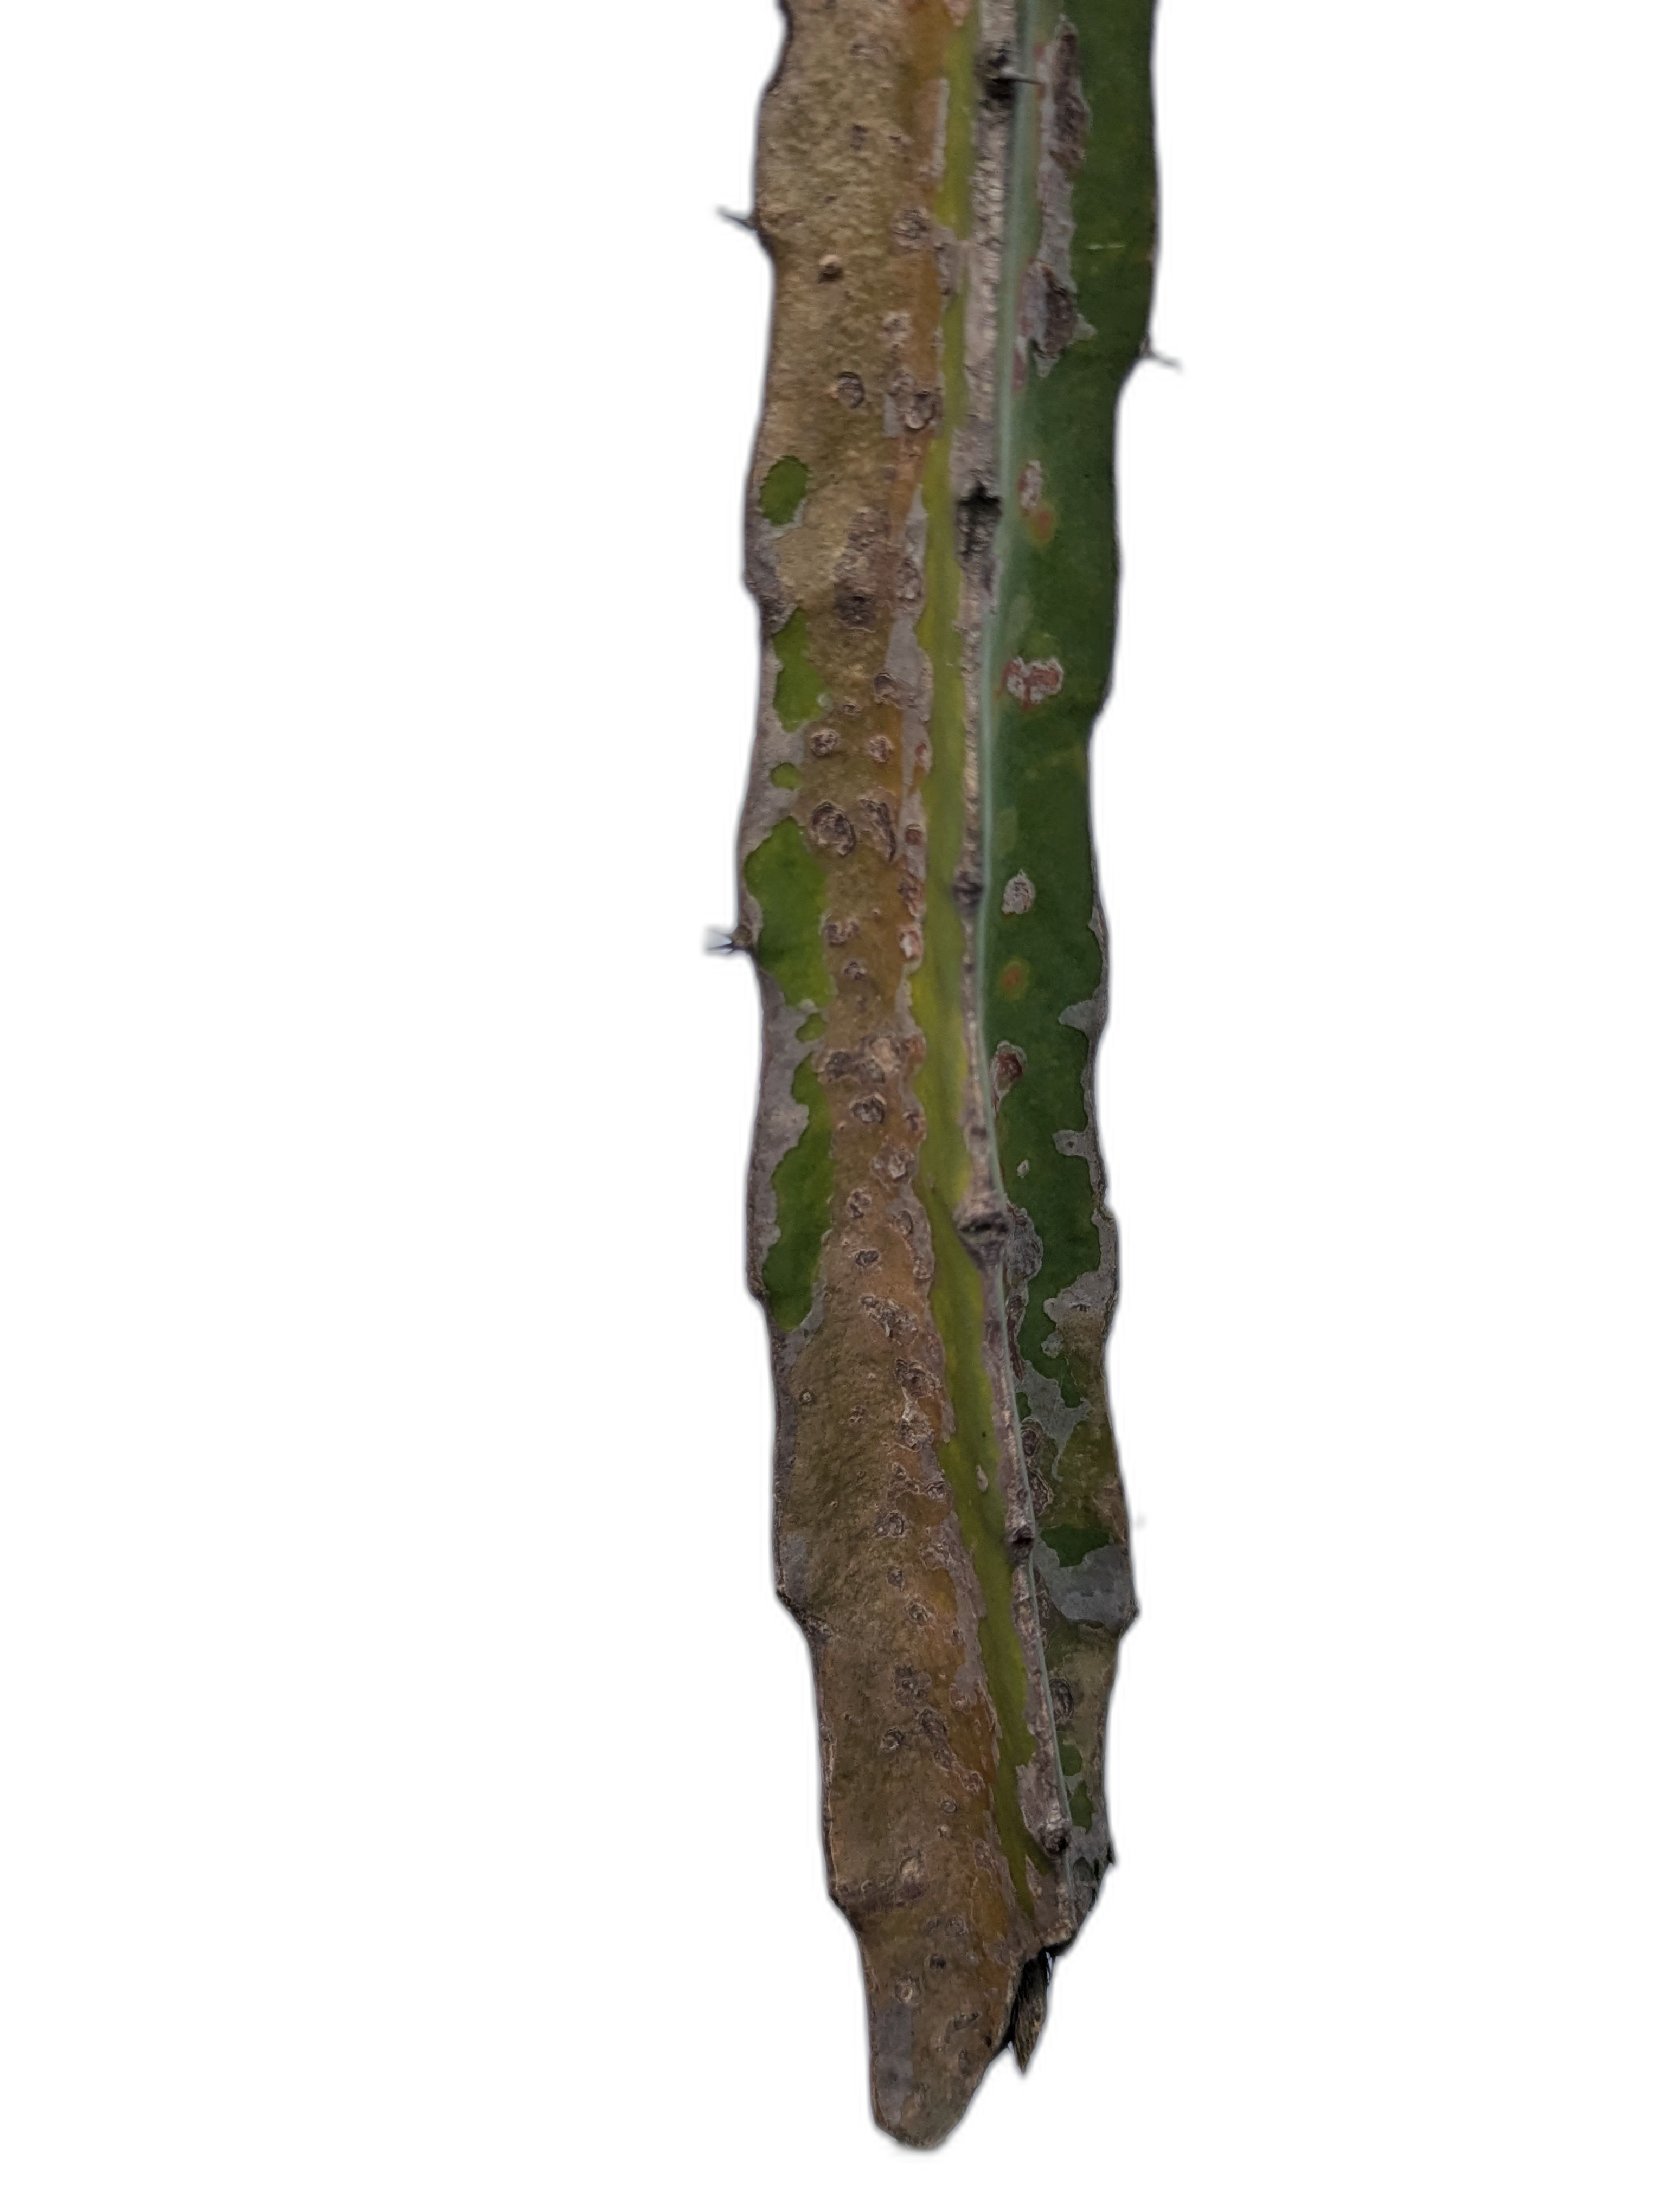
Label: Bad leaf